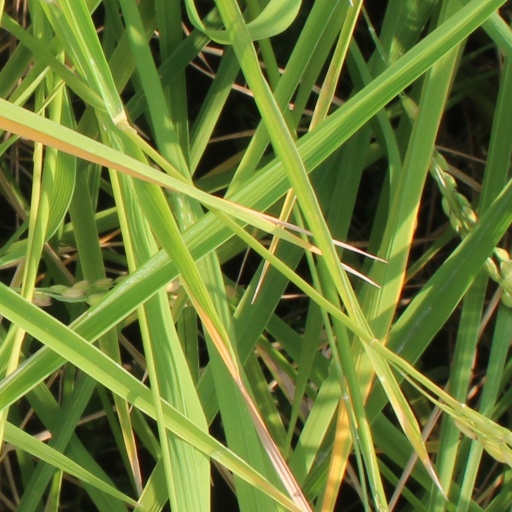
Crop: rice